Shelly Beach, South Africa

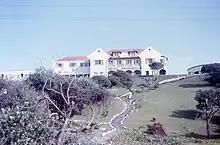
Hotel Metropole 1961

Shelly Beach boasts numerous popular diving and snorkelling sites, where the most spectacular varieties of tropical fish, sharks, corals as well as mystical underwater caves can be discovered. These popular sites include Potato Reef, The Caves, Deep Salmon, Arena Reef, Bo Boyi Reef, and Adda Reef.